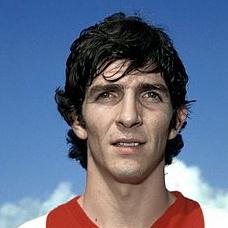
Age: 13